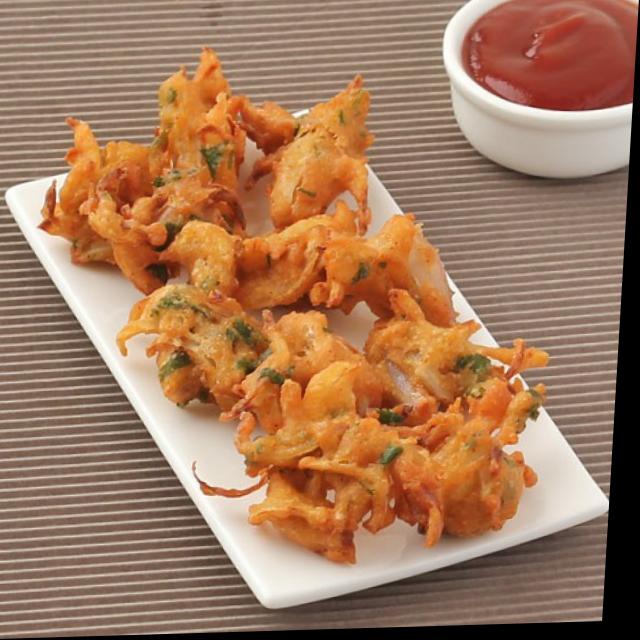
Dish: pakode